Healthcare in Peru

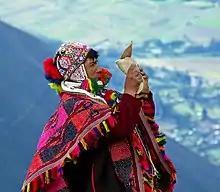
A Curanderos performing a ceremony

As of 2006, approximately 47% of the Peruvian population is considered indigenous. Many indigenous people continue to carry out medical practices utilized by their ancestors, which makes the Peruvian medical system very interesting and unique. In many parts of the country, shamans (also known as curanderos) help to maintain the balance between body and soul. It is a commonly held belief that when this relationship is disturbed, illness will result. Common illnesses experienced by the indigenous population of Peru include susto (fright sickness), hap'iqasqa (being grabbed by the earth), machu wayra (an evil wind or ancestor sickness), uraña (illness caused by the wind or walking soul), colds, bronchitis, and tuberculosis. To treat many of these maladies, indigenous communities rely on a mix of traditional and modern medicine.